Uranium compounds

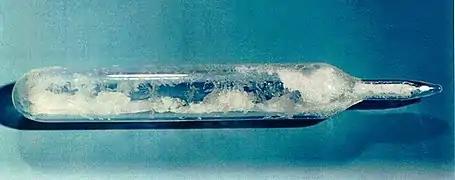
Snow-like substance in a sealed glass ampoule.

All uranium fluorides are created using uranium tetrafluoride; itself is prepared by hydrofluorination of uranium dioxide. Reduction of with hydrogen at 1000 °C produces uranium trifluoride. Under the right conditions of temperature and pressure, the reaction of solid with gaseous uranium hexafluoride can form the intermediate fluorides of , , and .